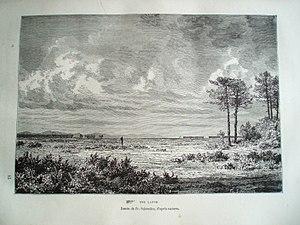
Une lande dans les Landes, dessin de Franz Schrader, in: Élisée Reclus, Nouvelle géographie universelle, t.2: La France, 1877, p. 97.
Avant le boisement systématique des terres incultes des Landes de Gascogne au milieu du XIXᵉ siècle, l'économie de la région repose sur le système agro-pastoral, permettant de tirer parti de la lande, vaste étendue d'un sol sableux d'une extrême pauvreté. Les élevages ovins omniprésents servent non pas à la production de viande ou de lait, mais à la fertilisation des sols, à partir desquels les Landais de l'époque cultivent quelques céréales, essentiellement du seigle et du millet, matière première de la fabrication du pain, produit de base de leur maigre alimentation. C'est de cette époque que provient l'image d'Épinal de l'échassier landais surveillant son troupeau.